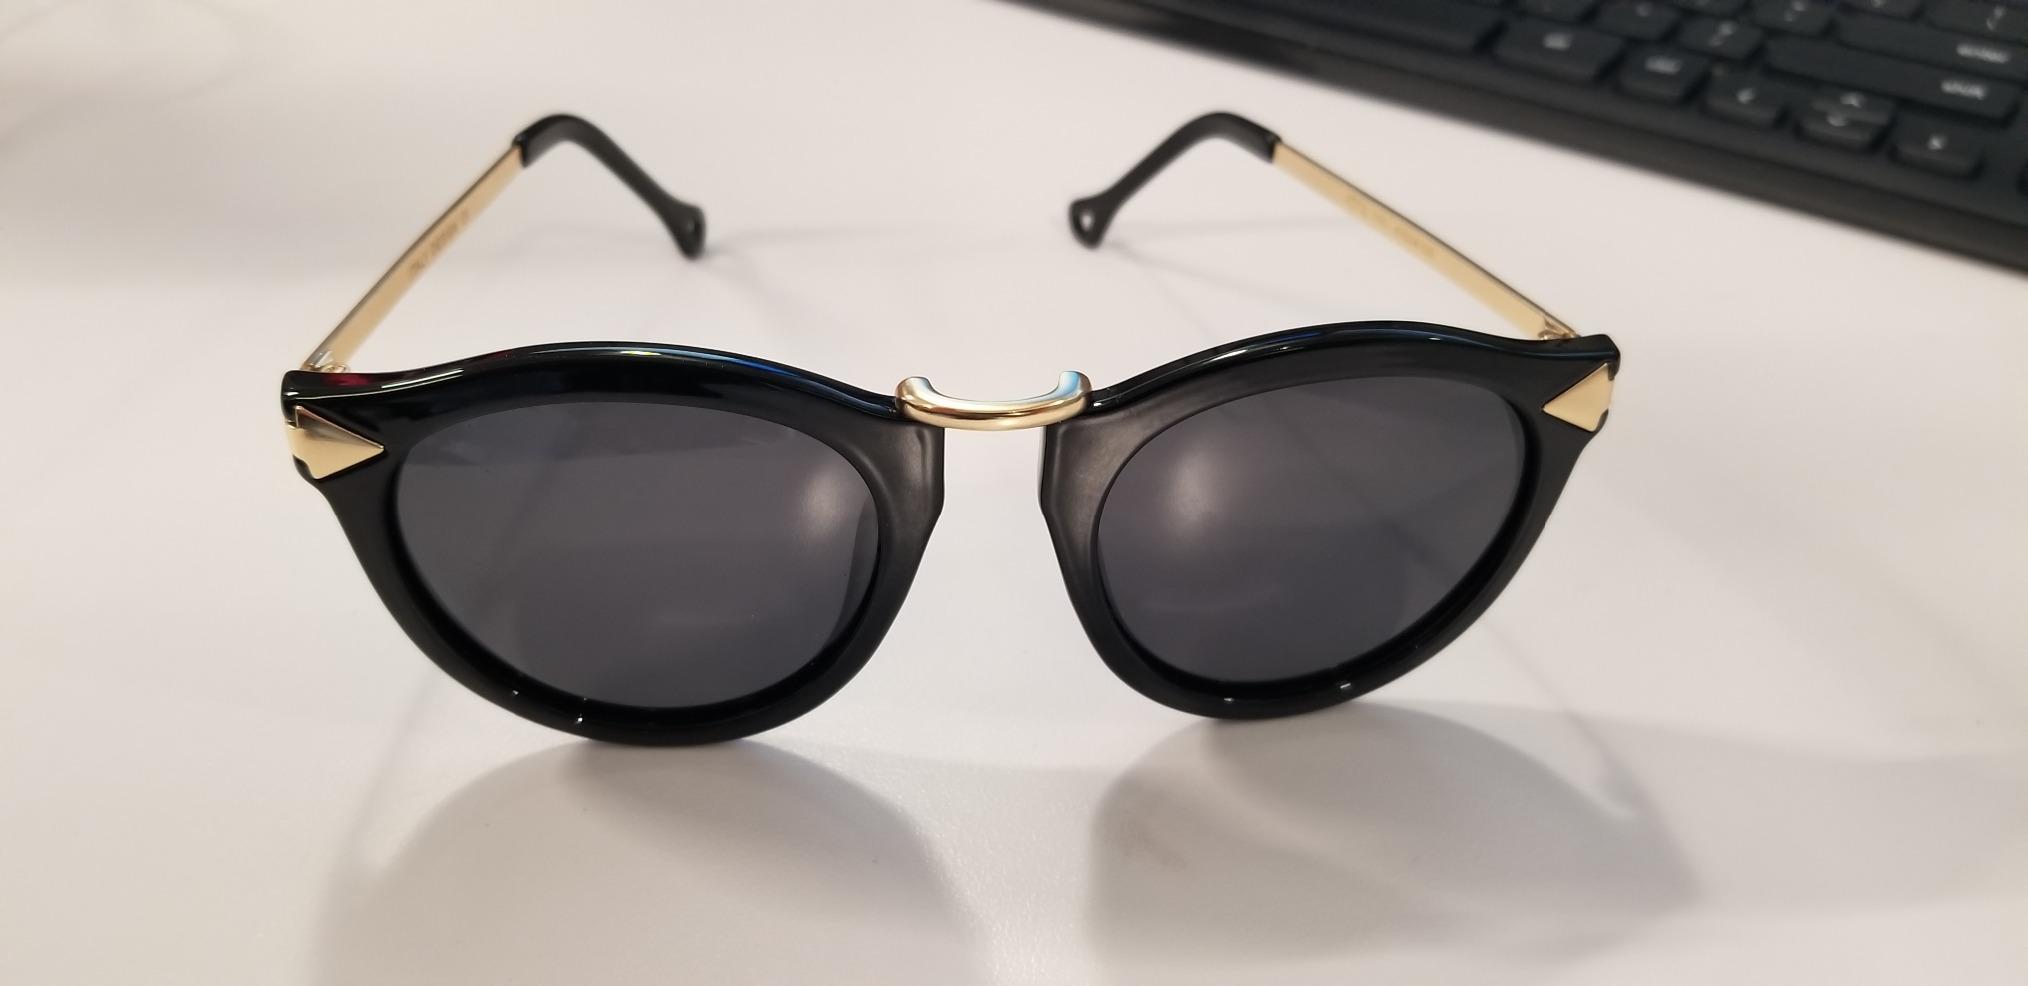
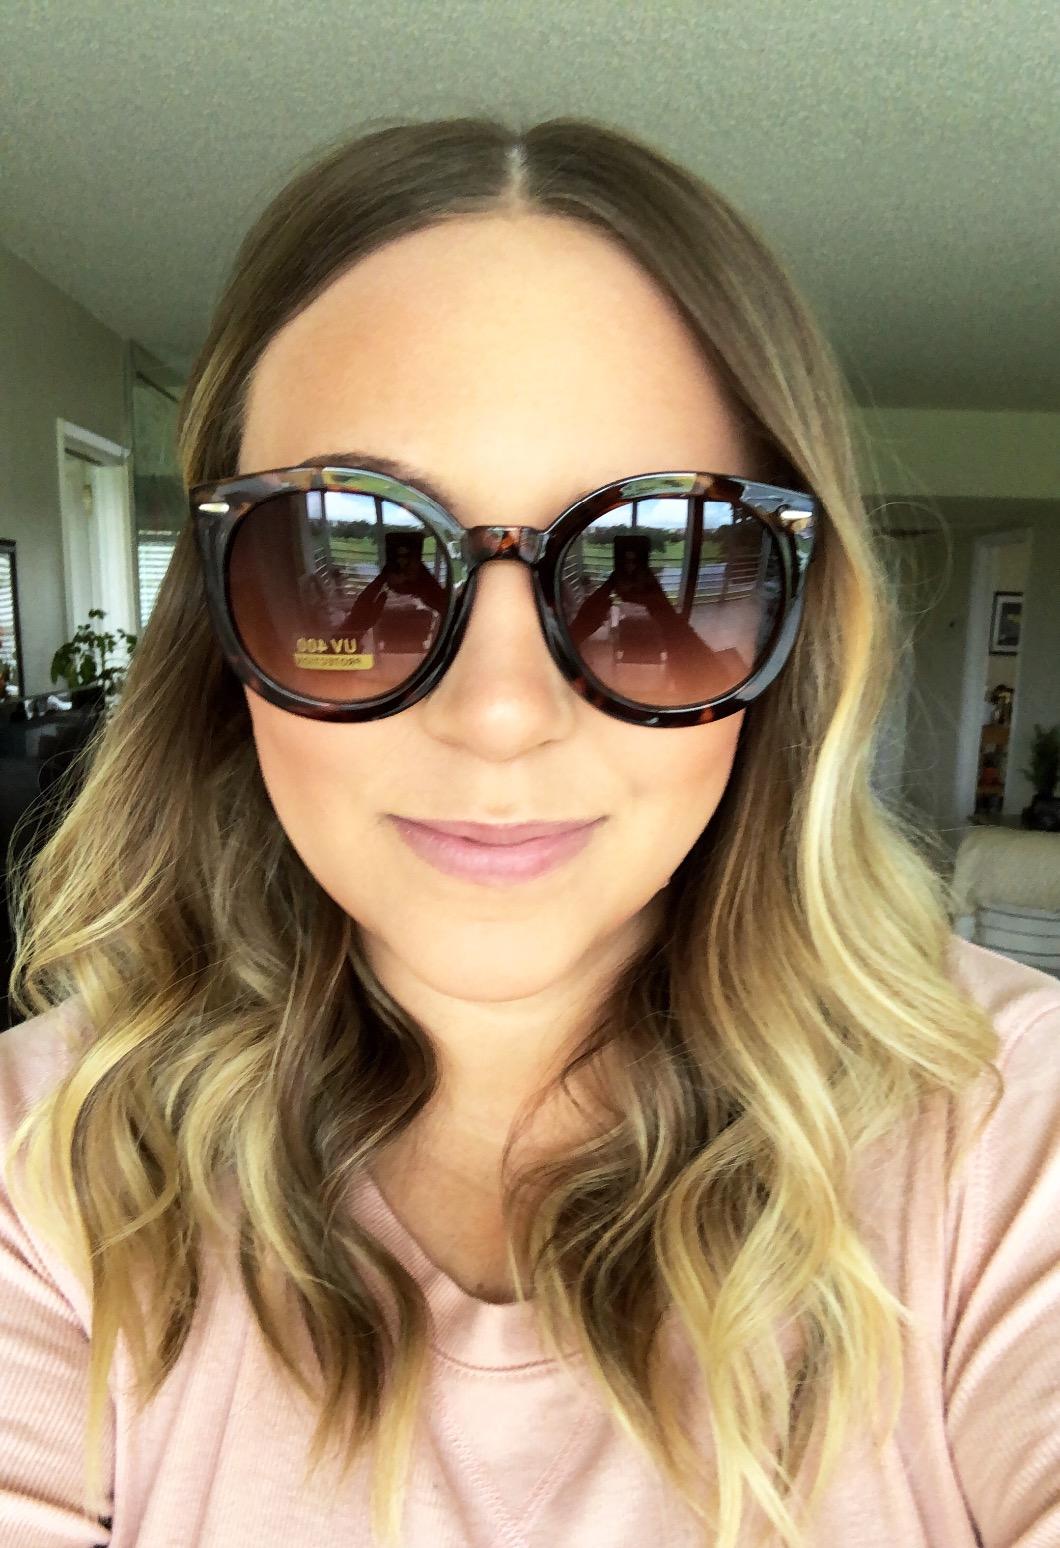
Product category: accessories_sunglasses
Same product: no